Skopje

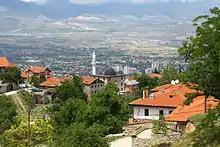
Gorno Nerezi, a village on the northern side of Mount Vodno

Outside of the urban area, the City of Skopje encompasses many small settlements. Some of them are becoming outer suburbs, such as Čento, on the road to Belgrade, which has more than 23,000 inhabitants, and Dračevo, which has almost 20,000 inhabitants. Other large settlements are north of the city, such as Radišani, with 9,000 inhabitants, whereas smaller villages can be found on Mount Vodno or in Saraj municipality, which is the most rural of the ten municipalities that form the City of Skopje.